Ultimate Spider-Man

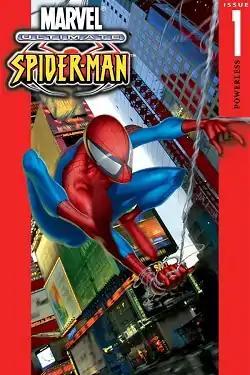
First issue of "Ultimate Spider-Man", with the original cover by Joe Quesada.

Ultimate Spider-Man is a superhero comic book series that was published by Marvel Comics from 2000 to 2011. The series is a modernized re-imagining of Marvel's long-running Spider-Man comic book franchise as part of the company's Ultimate Marvel imprint. Ultimate Spider-Man exists alongside other revamped Marvel characters in Ultimate Marvel titles including "Ultimate X-Men", "Ultimate Fantastic Four" and "The Ultimates" in the fictional setting of Earth-1610.